Pentax MZ-S

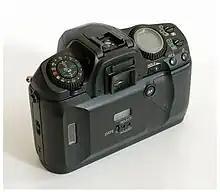

The MZ-S was a "clean sheet of paper" design that re-thought most aspects of Pentax's camera interface and appearance.